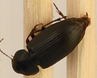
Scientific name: Discoderus parallelus
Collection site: Central Plains Experimental Range NEON (CPER), plot CPER_008